Battle of Milne Bay

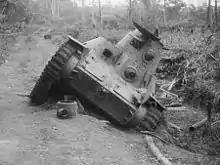
A small tank on a road, which is at a 45 degree angle due to one side being in the ditch beside the road

The Australians then attempted to break contact and withdraw towards a creek line where they hoped to establish a defensive line as darkness came. The Japanese stayed in close contact with the Australians, harassing their rear elements. The men from B Company then sought to establish their position, while the 2/10th Infantry Battalion made preparations to move eastwards towards Ahioma, passing through the lines of the 25th and 61st Infantry Battalions. In the early evening, Japanese ships shelled the Australian positions and later, at 10:00 pm, the Japanese launched a heavy attack on the Australians which continued sporadically through the night. By 4:00 am the following morning, the Japanese began to employ infiltration and deception techniques to try to outflank the Australian positions. Anticipating an armoured attack at dawn, the Australians withdrew back to the Gama River, which was situated to the west. During the night, the destroyer "Hamakaze" entered the bay to make contact with the Japanese troops and land supplies. The landing force had been out of radio contact since 2:00 pm, and the destroyer was unable to raise it with either her radio or visual signalling devices. As a result, "Hamakaze" departed Milne Bay at 2:30 am without having landed any supplies.